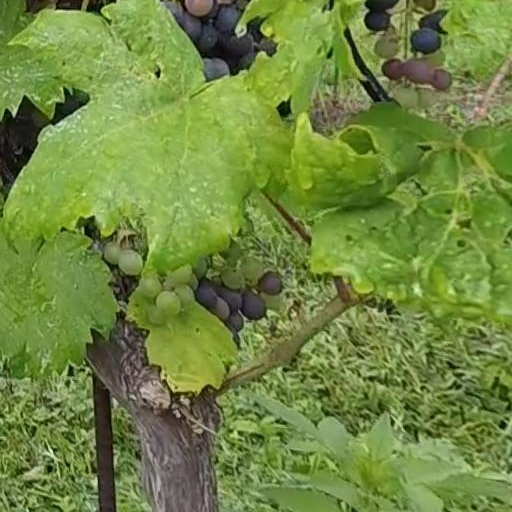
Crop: grape